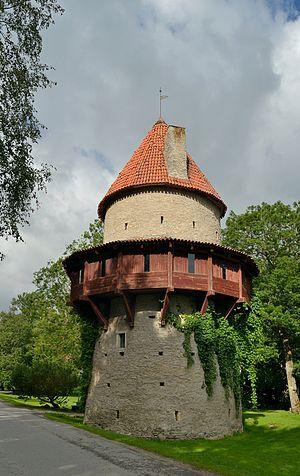
Kiiu est un petit bourg de la paroisse de Kuusalu dans le Harjumaa en Estonie. Le bourg a 859 habitants.